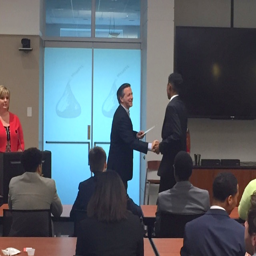
to get an inside look at how a company operates , several students completed course .